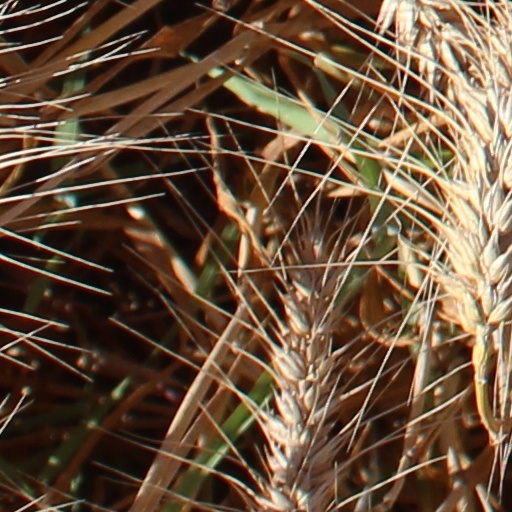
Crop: wheat